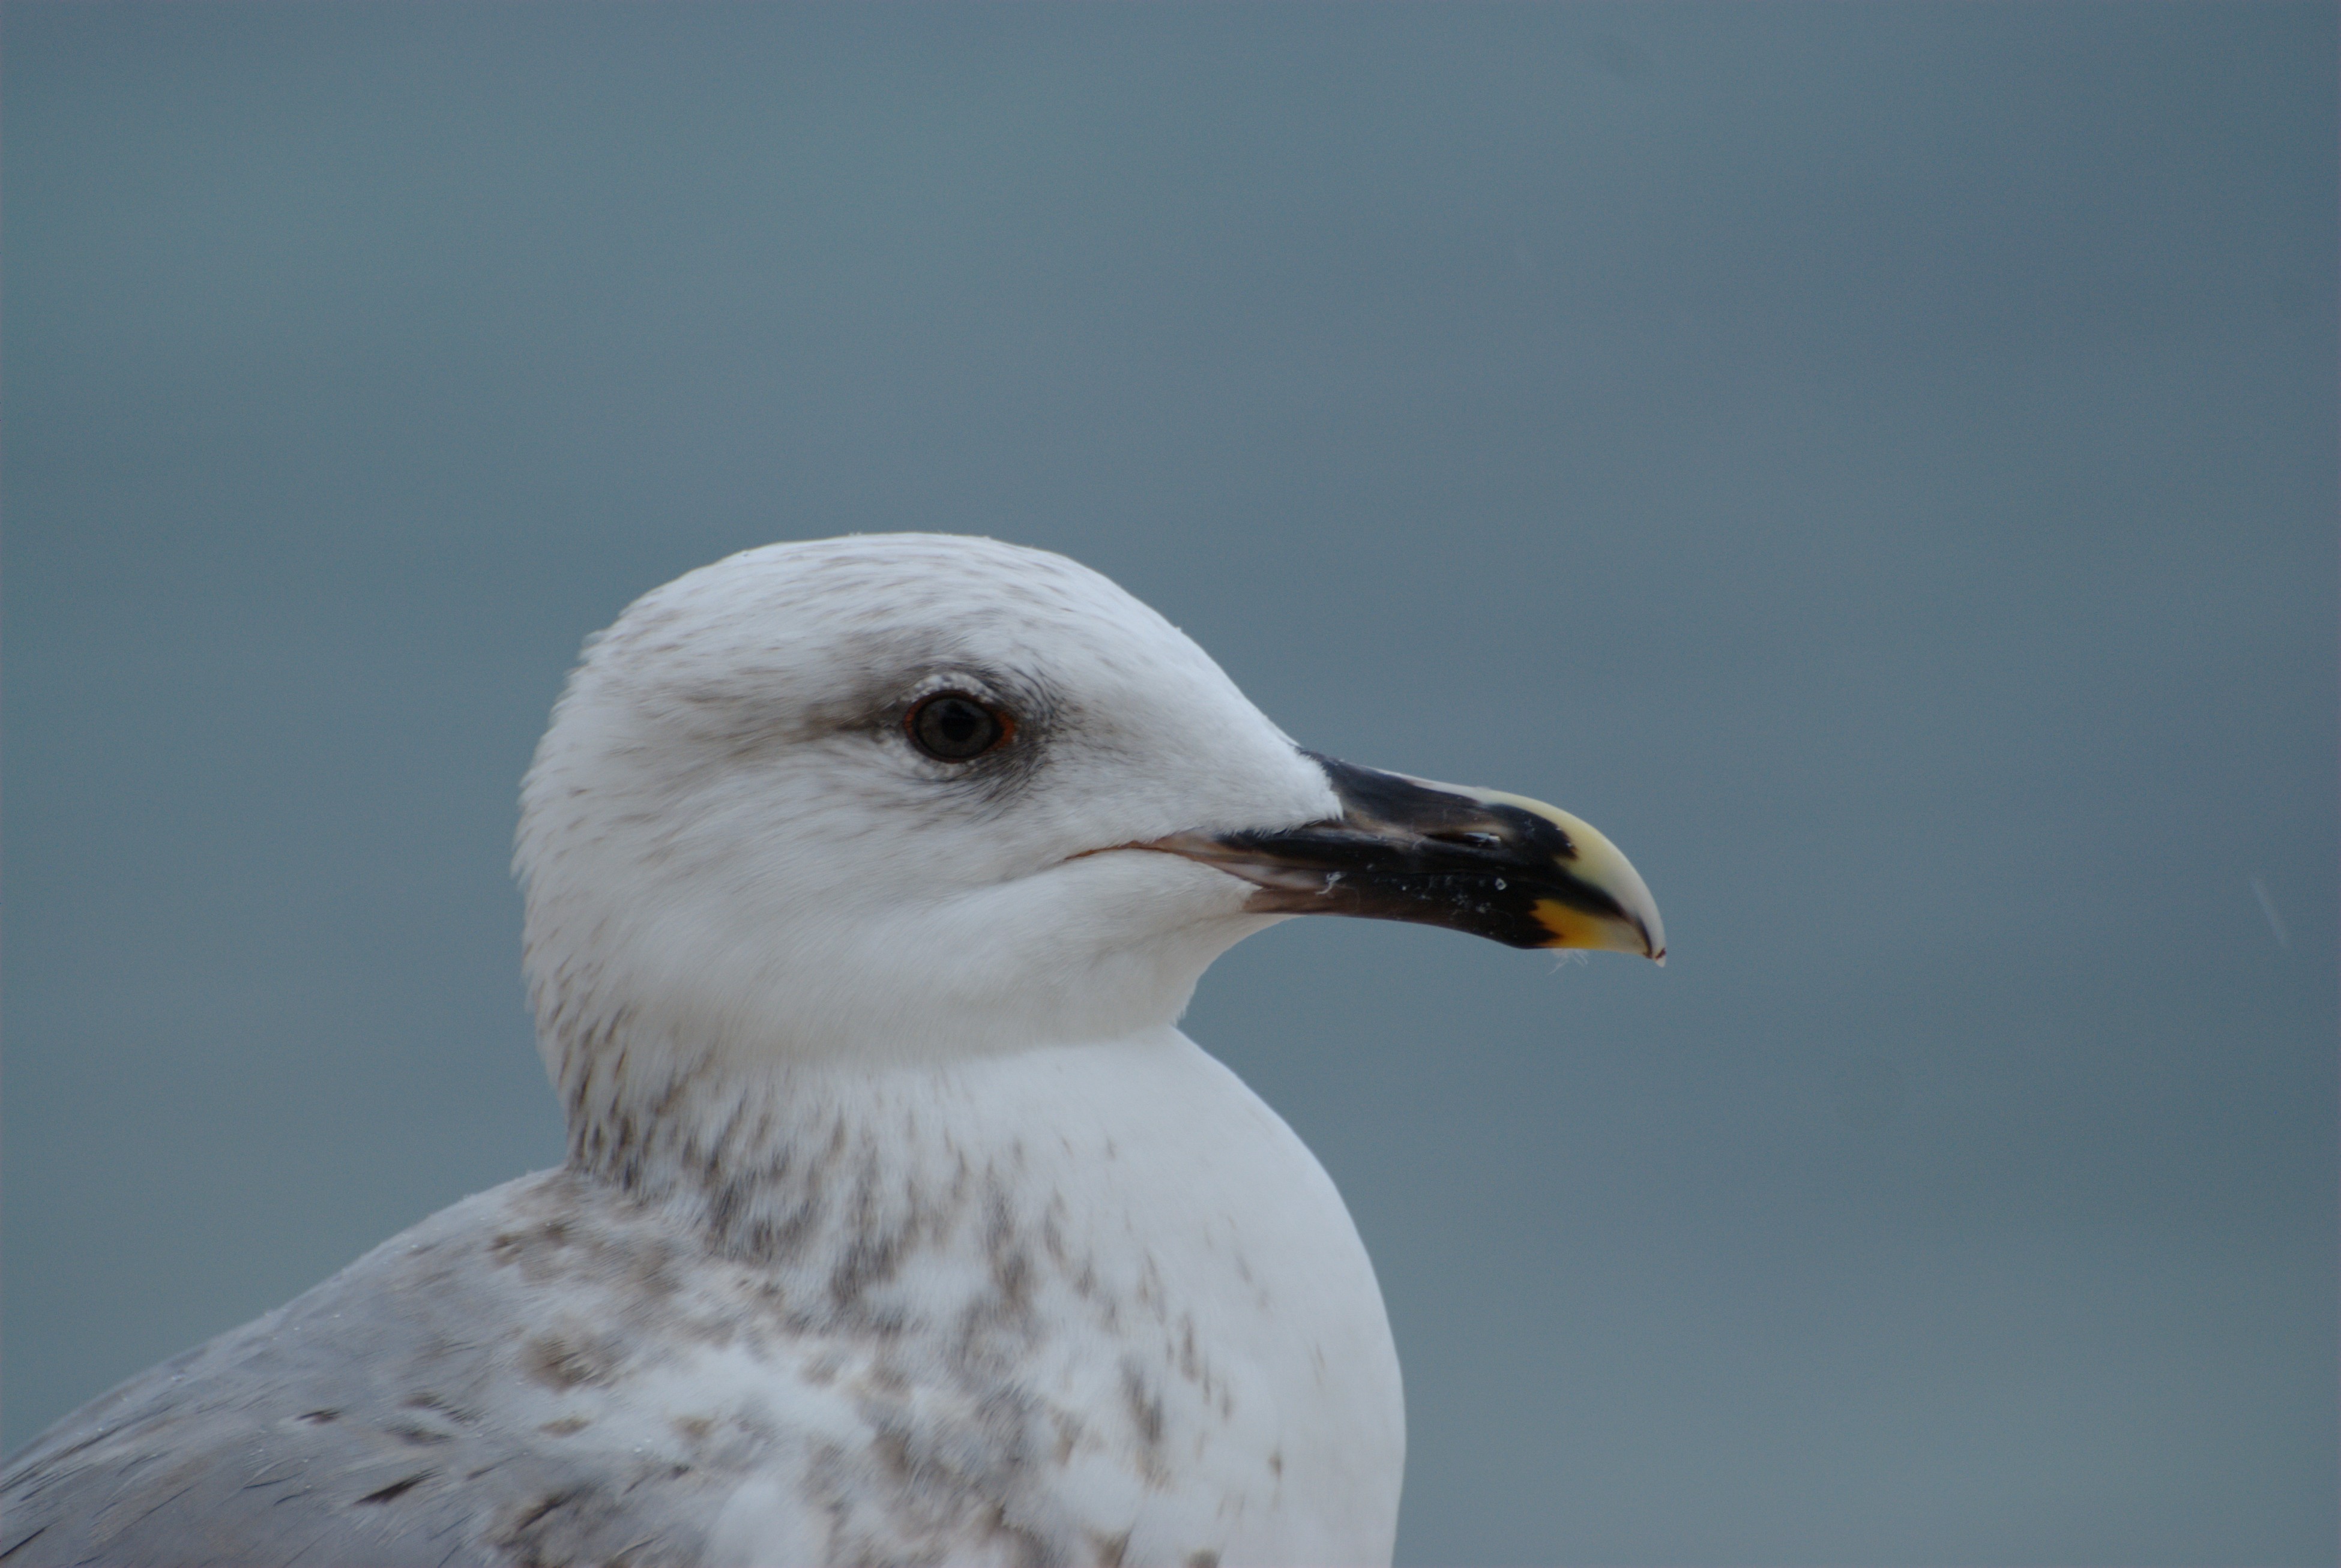
nature, bird, seabird, seagull, europe, gull, beak, nikon, fauna, close up, birds, croatia, vertebrate, d80, albatross, istria, adriatic, nikond80, rovigno, rovinj, jadran, istra, citrit, charadriiformes, european herring gull, great black backed gull